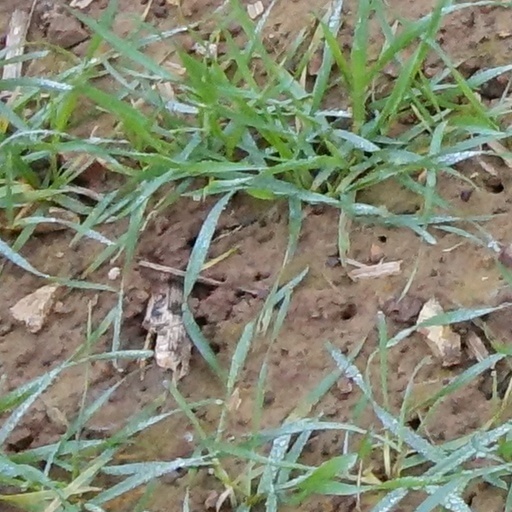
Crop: wheat